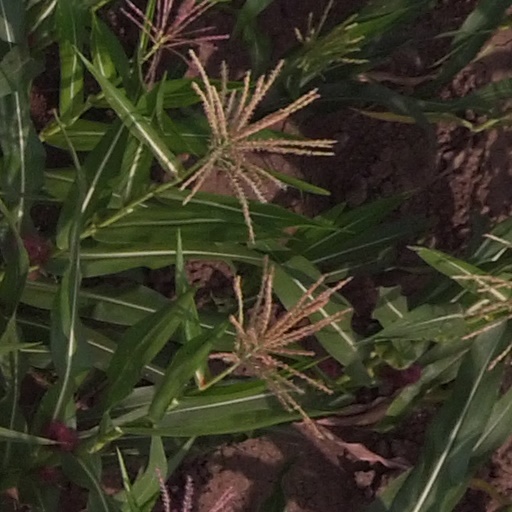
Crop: maize; corn